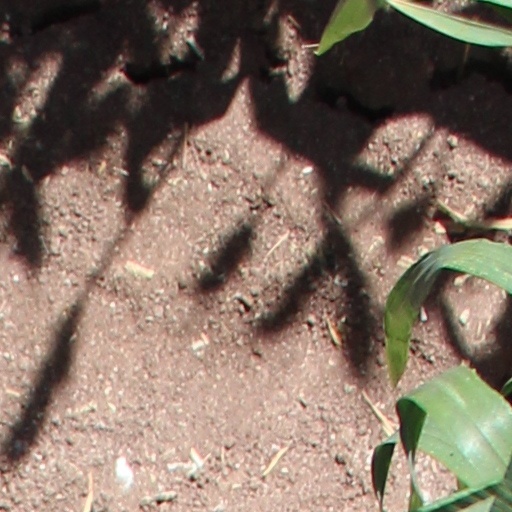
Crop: wheat